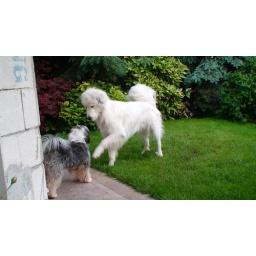
now this is our big white dog in summer fur. He's winter fur is better. :D